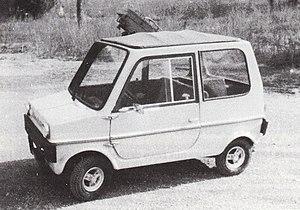
DUPORT minicar